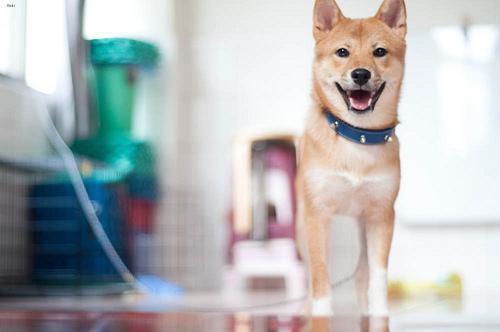
shiba inu